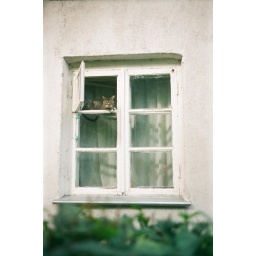
a cat in a window